Kristján Andrésson

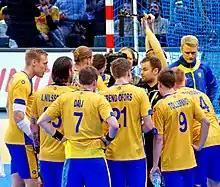
2017 World Men's Handball Championship 2017

Kristján Andrésson (born 27 March 1981) is a Swedish-born Icelandic retired handball player and ex coach of the Swedish national team.